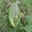
Label: frog